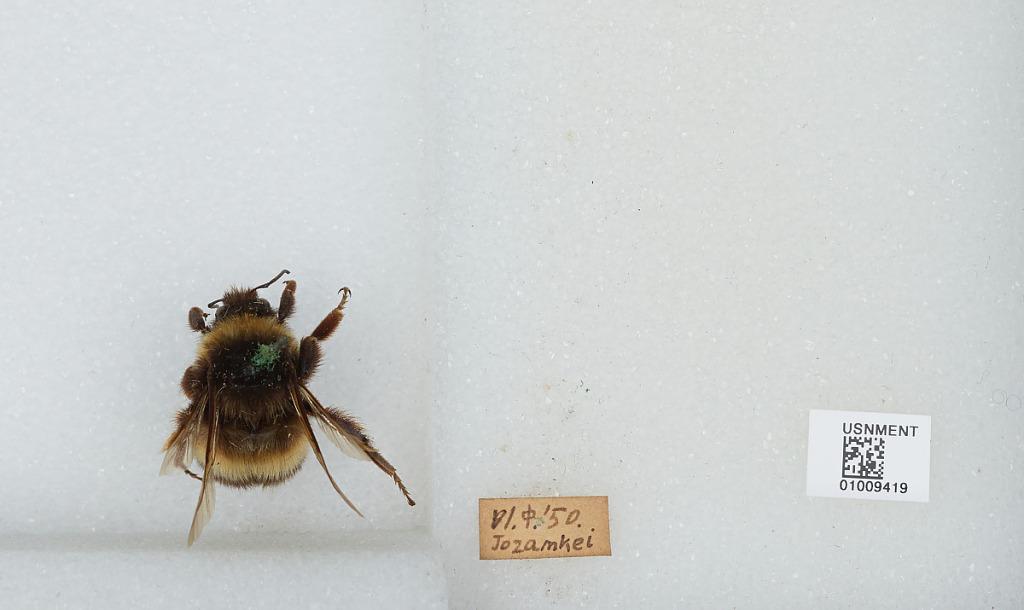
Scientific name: Bombus (Bombus) ignitus Smith
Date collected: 1950-6-
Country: Japan
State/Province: Hokkaido
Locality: Jozamkei